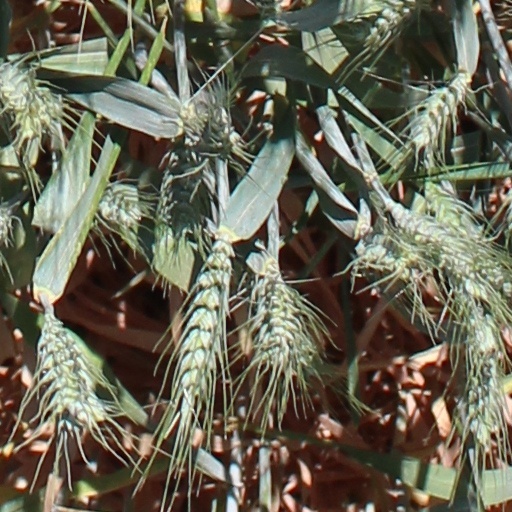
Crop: wheat